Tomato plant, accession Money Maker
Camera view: tilt-top (135 deg); turntable rotation: 150 degrees
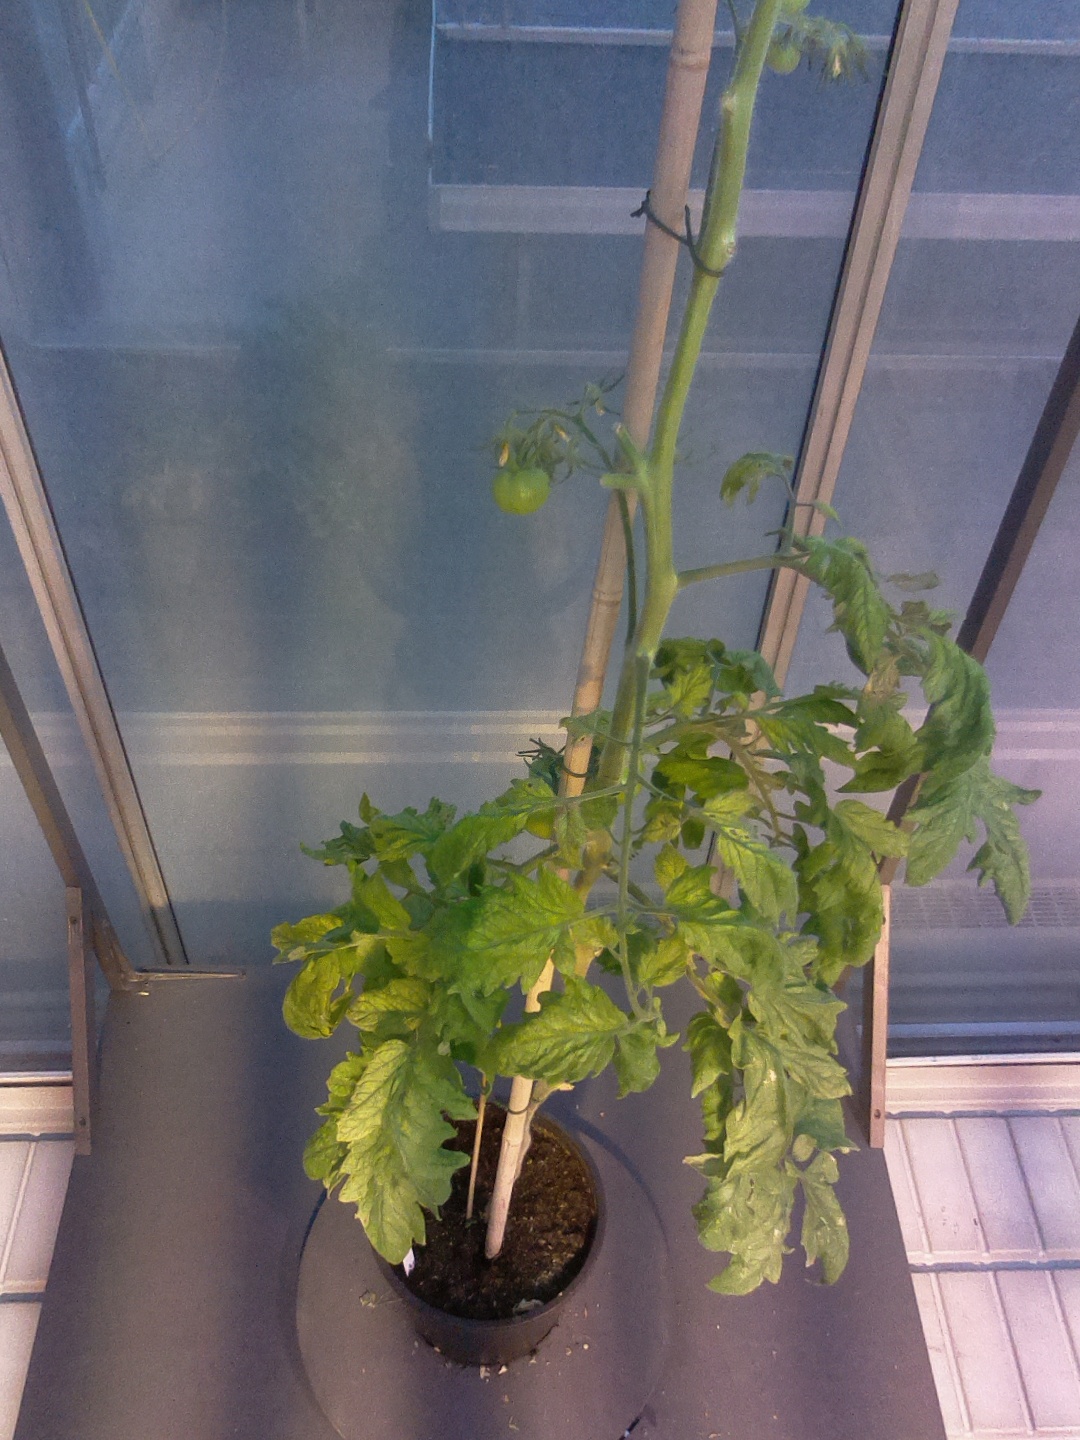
BBCH growth stage 78: 80% -90% of final fruit size